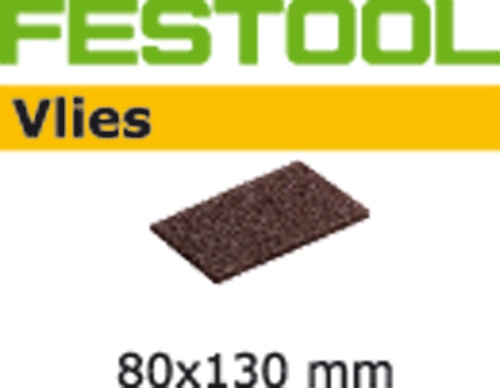
Sandpaper for orbital sander Vlies; 80x133 mm; A280; 5 units
Suitable for grinding material: Wood, Metal, Paints, Varnish Width: 80 mm Accessories: Yes Grit: 280 grain particles per inch Country of manufacture: China Number of holes: 14 holes Quantity in the package: set of 5 pcs
Brand: Festool
Category: Hardware > Tool Accessories > Sanding Accessories > Sandpaper & Sanding Sponges > Abrasive Sheets